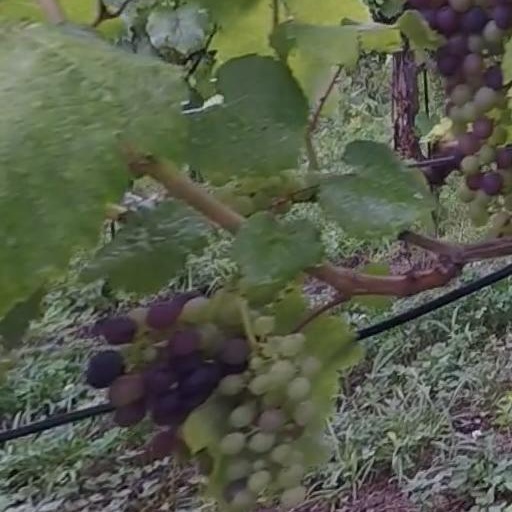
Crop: grape